Webcam

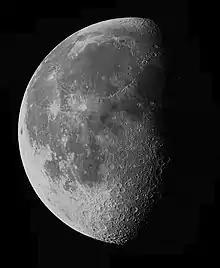
An image of the Moon created by stitching images from a webcam

With very-low-light capability, a few specific models of webcams are very popular to photograph the night sky by astronomers and astro photographers. Mostly, these are manual-focus cameras and contain an old CCD array instead of comparatively newer CMOS array. The lenses of the cameras are removed and then these are attached to telescopes to record images, video, still, or both. In newer techniques, videos of very faint objects are taken for a couple of seconds and then all the frames of the video are "stacked" together to obtain a still image of respectable contrast.